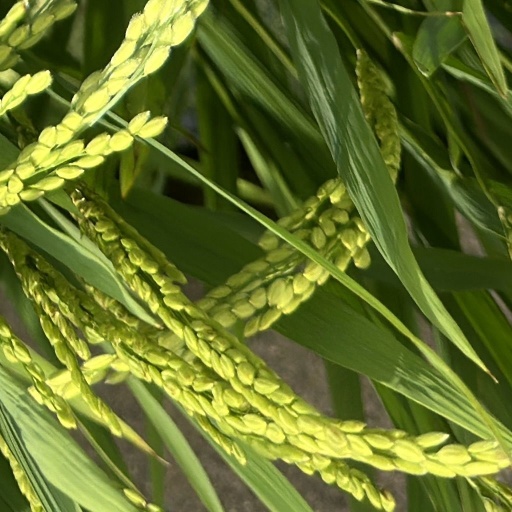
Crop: rice